1949 Bradford South by-election

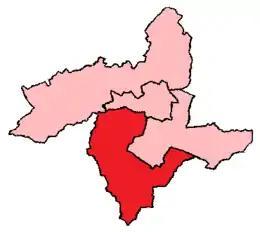
Bradford South in 1949

A by-election for the constituency of Bradford South in the United Kingdom House of Commons was held on 8 December 1949, caused by the death of the incumbent Labour MP Meredith Titterington on 28 October of that year. The result was a hold for the Labour Party, with their candidate George Craddock winning with a majority of 4,022 and 51.3% of the vote.